Richard Bona

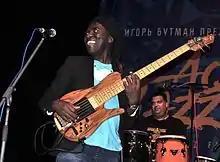
Bona performing at Sochi Jazz Festival in Russia, August 2016

Bona emigrated to Germany at the age of 22 to study music in Düsseldorf, soon relocating to France, where he furthered his studies in music.